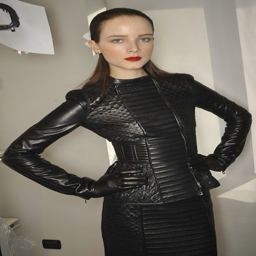
leather ... i have owned two of these skirts .